1991 All-Big Ten Conference football team

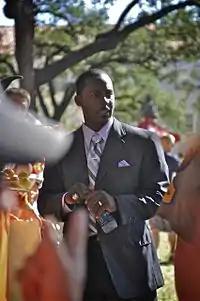
1991 Heisman Trophy winner Desmond Howard

The 1991 All-Big Ten Conference football team consists of American football players chosen as All-Big Ten Conference players for the 1991 college football season. The only organization that has been found to have selected an All-Big Ten team in 1991 was the Associated Press (AP), based on voting by the media.